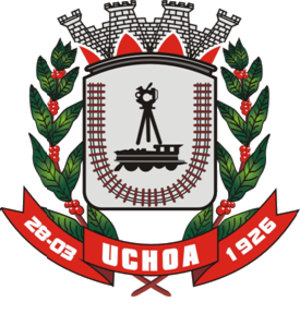
Uchoa est une municipalité brésilienne de l'État de São Paulo et la Microrégion de São José do Rio Preto.